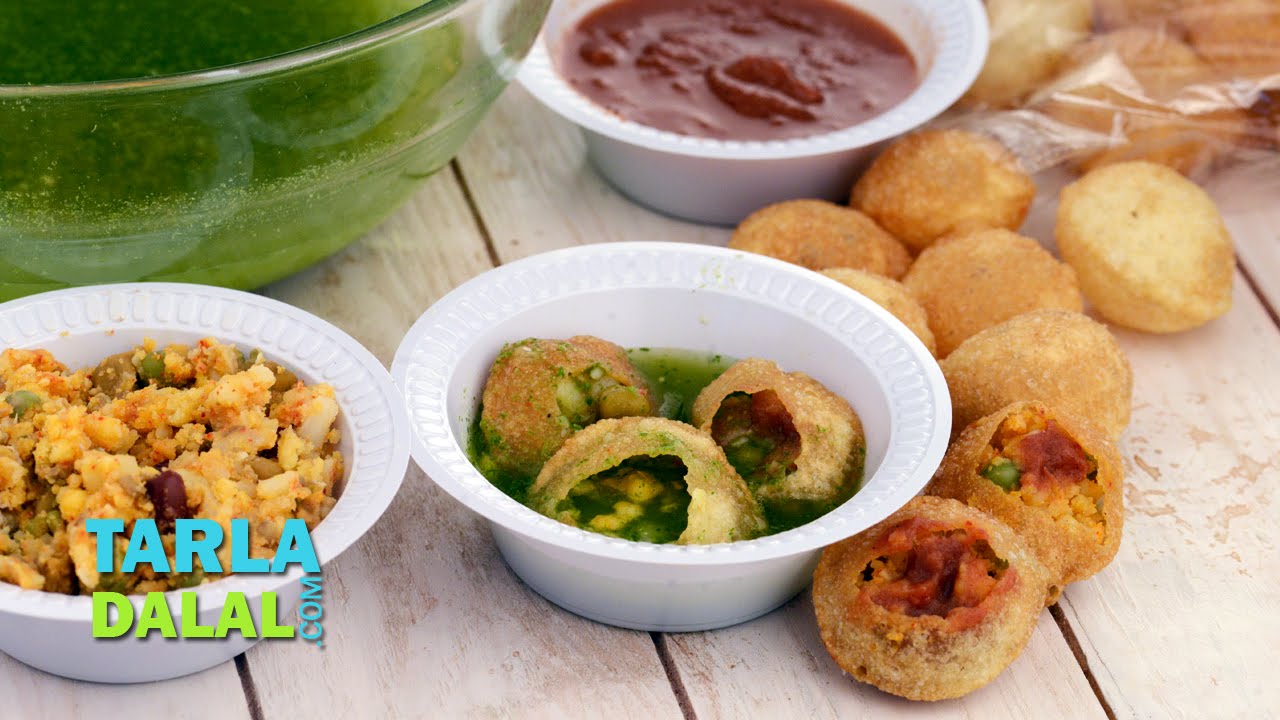
Dish: paani_puri